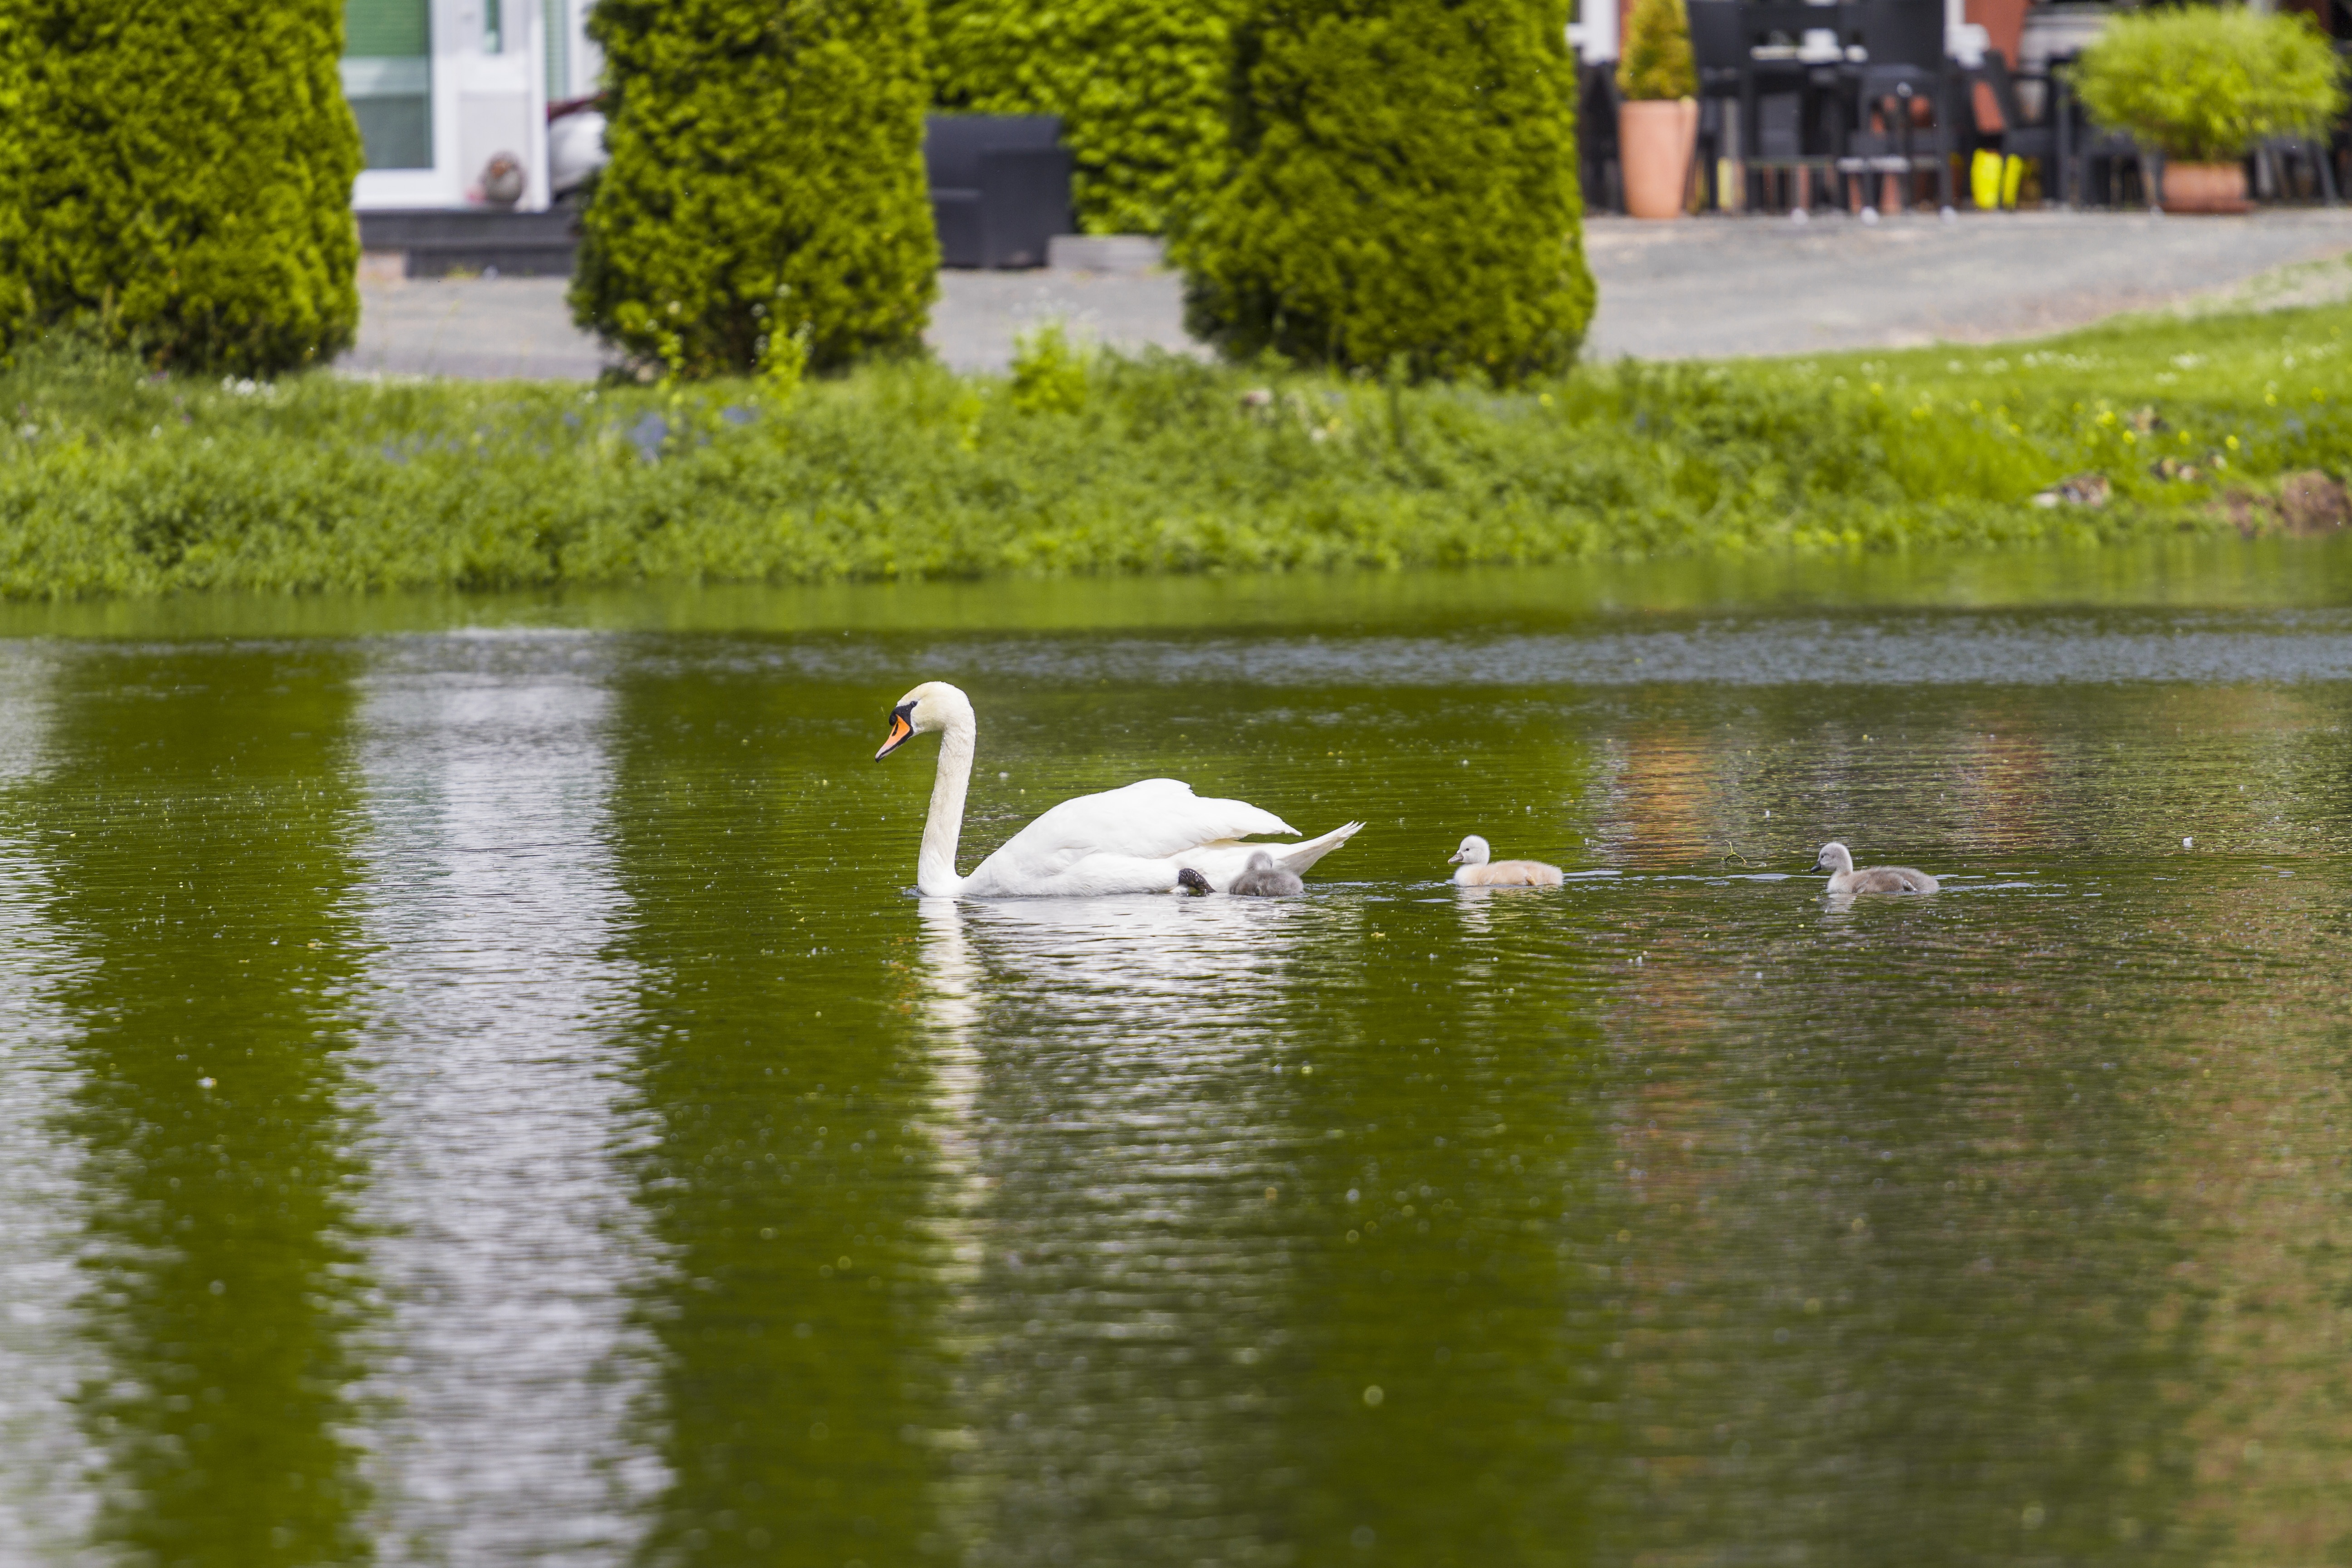
water, nature, bird, white, lake, animal, pond, wildlife, swim, reflection, park, romantic, feather, fauna, swan, happy, duck, swans, beautiful, ducks, elegant, bill, waterfowl, waters, water bird, animal world, graceful, ducks geese and swans